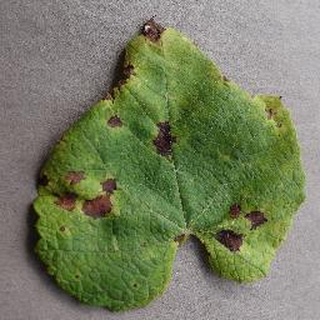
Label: grape_leaf_blight